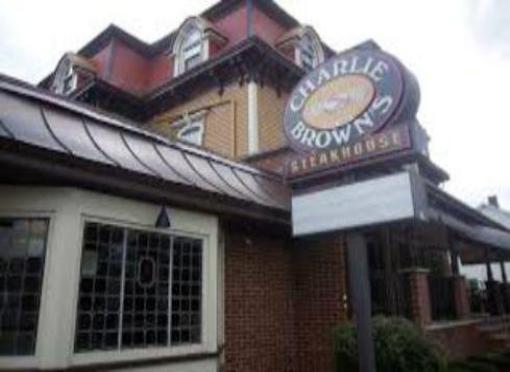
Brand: charlie brown's steakhouse
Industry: Food